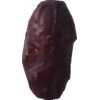
Label: dates